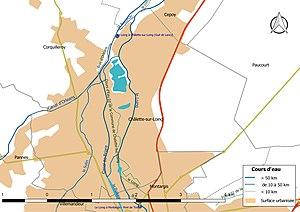
Carte du réseau hydrographique de la commune de fr:Châlette-sur-Loing (France).
Châlette-sur-Loing est une commune française située dans le département du Loiret en région Centre-Val de Loire.